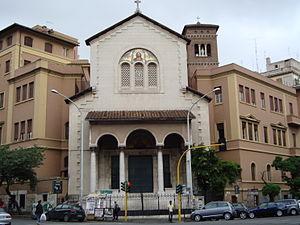
Eglise Santa Maria Immacolata e San Giuseppe Benedetto Labre dans le quartier Tuscolano de Rome
L'église Santa Maria Immacolata e San Giuseppe Benedetto Labre est une église romaine située dans le quartier de Tuscolano sur la via Taranto et dédiée à l'Immaculée Conception et à saint Benoît Joseph Labre, le pèlerin vagabond.